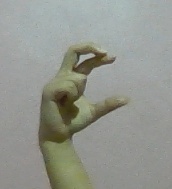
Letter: thal